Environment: real
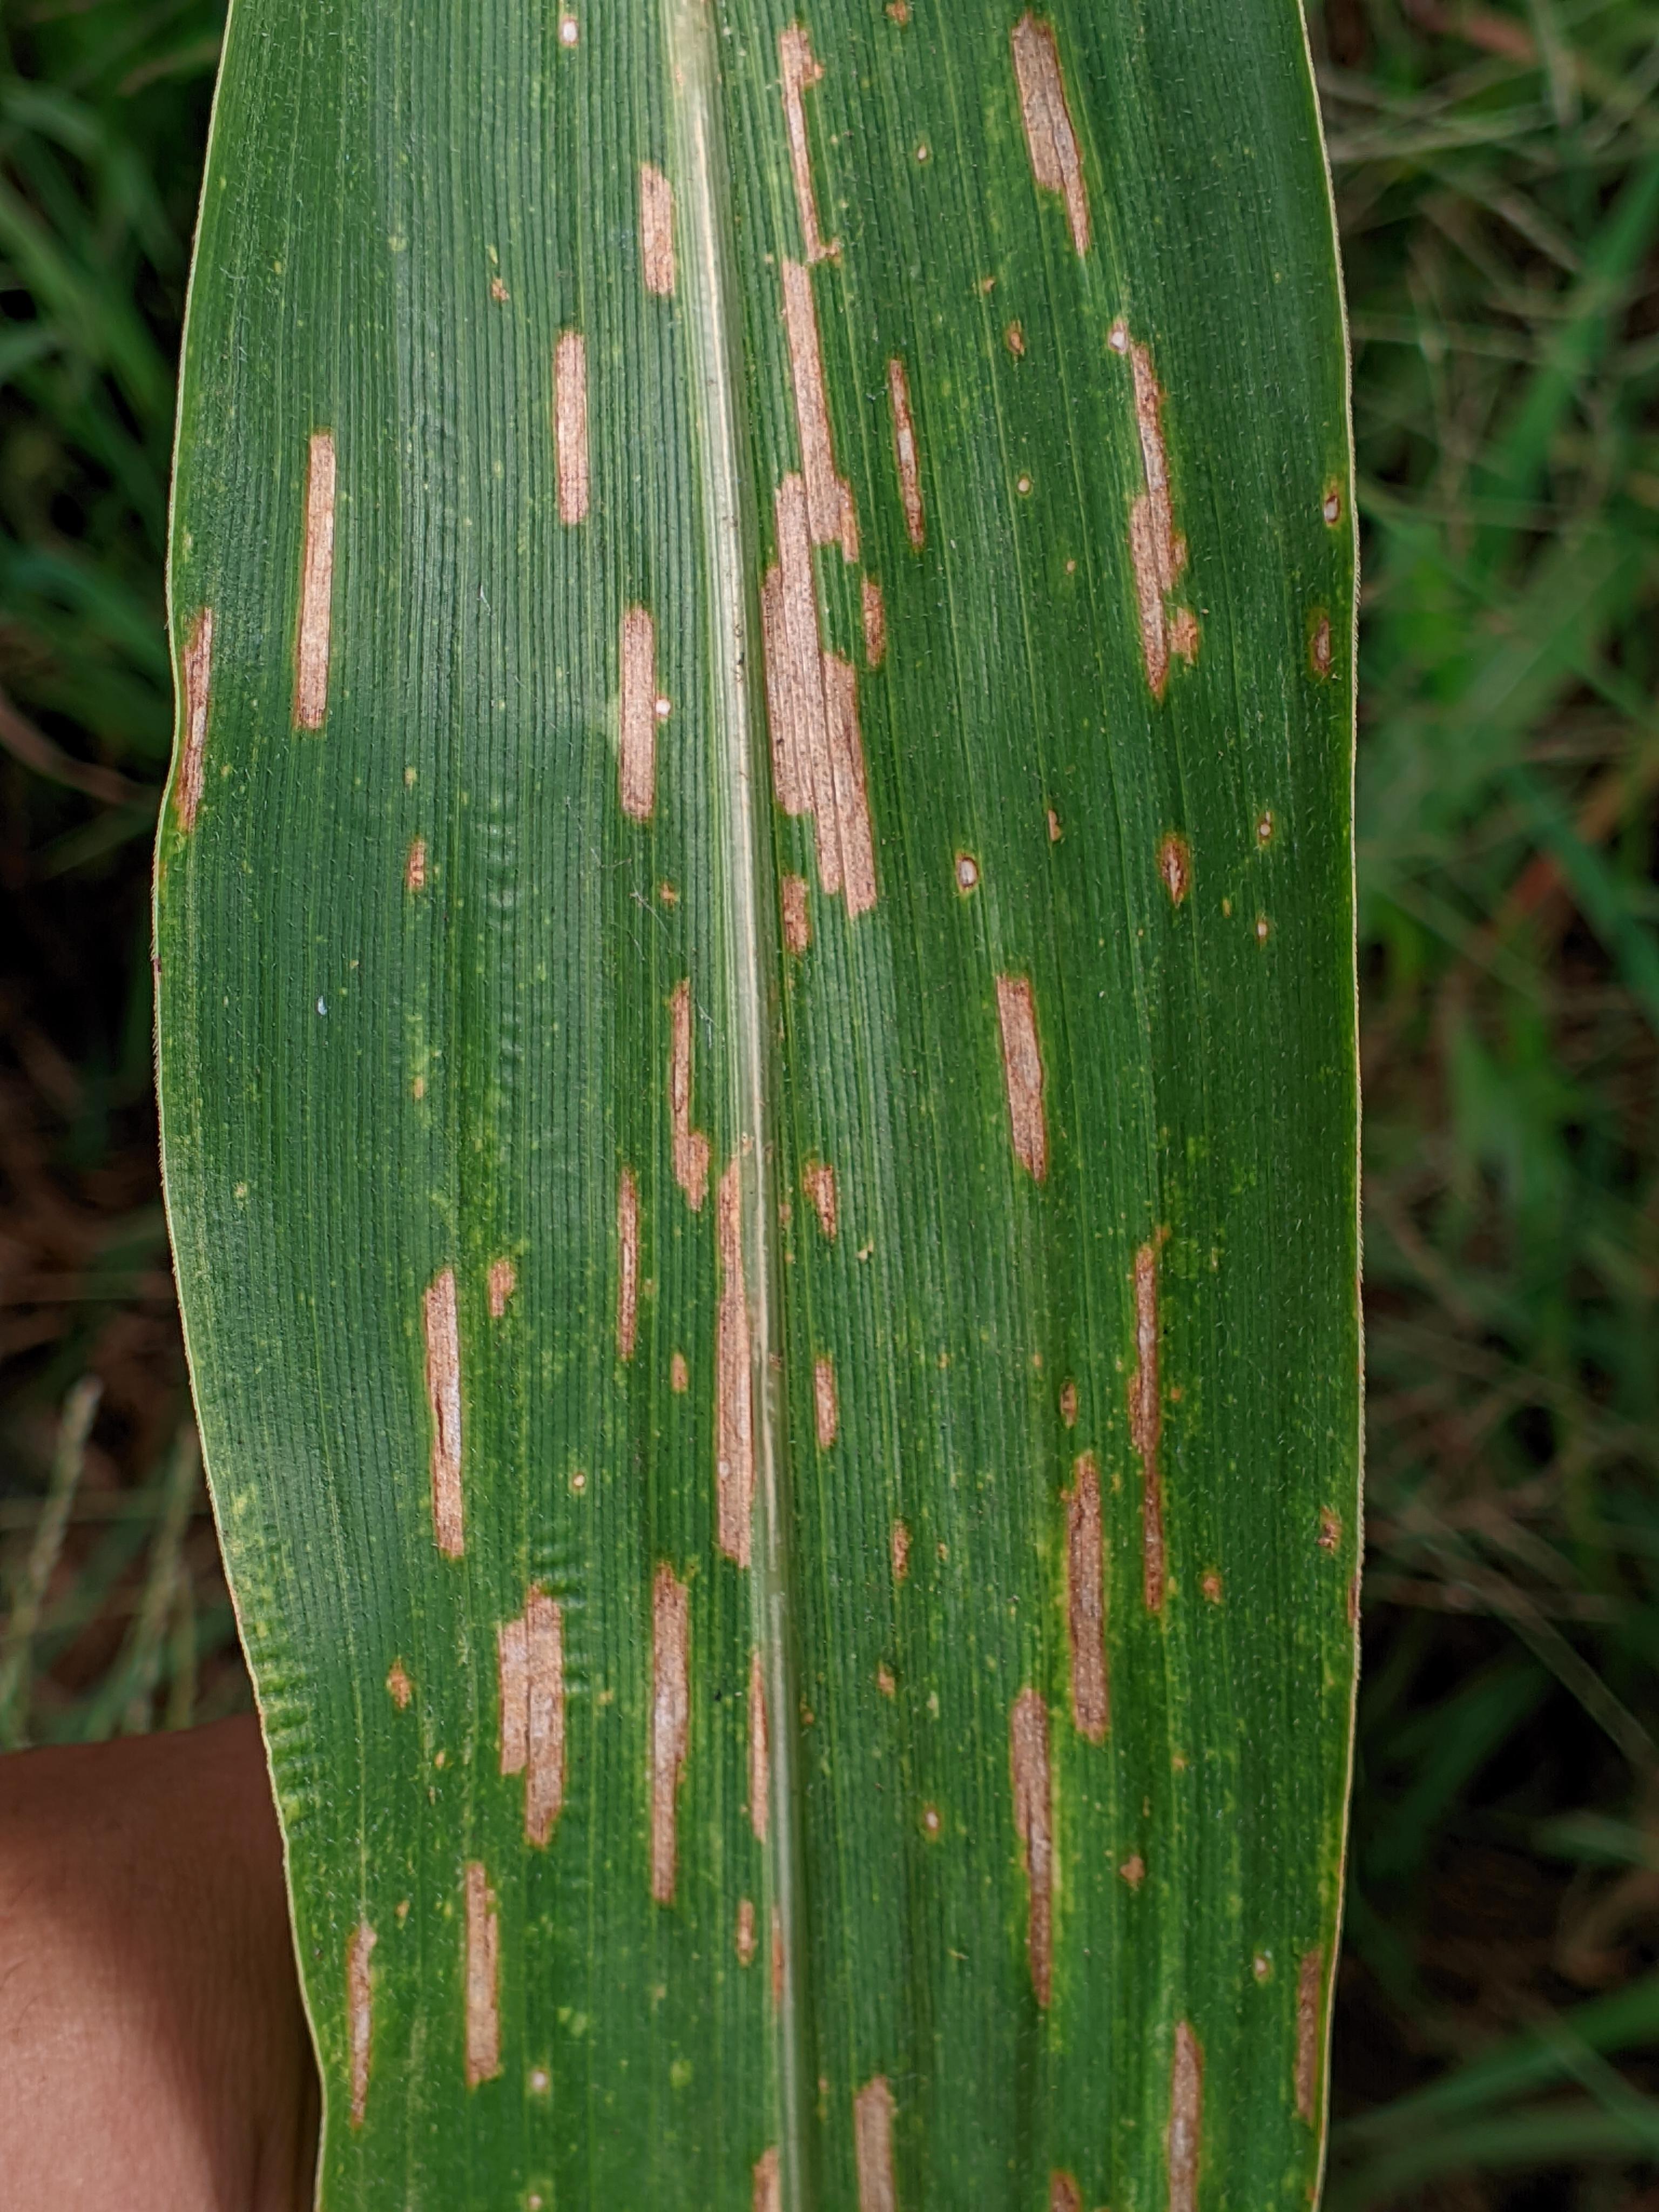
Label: gray_leaf_spot